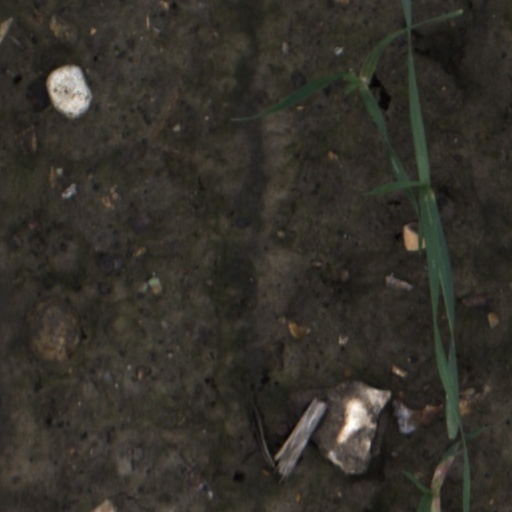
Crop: wheat